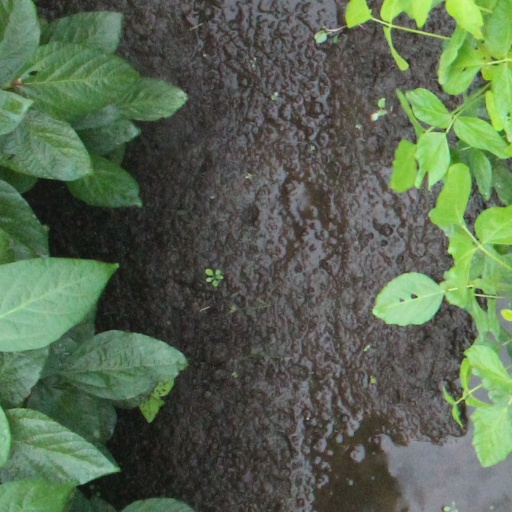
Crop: soybean